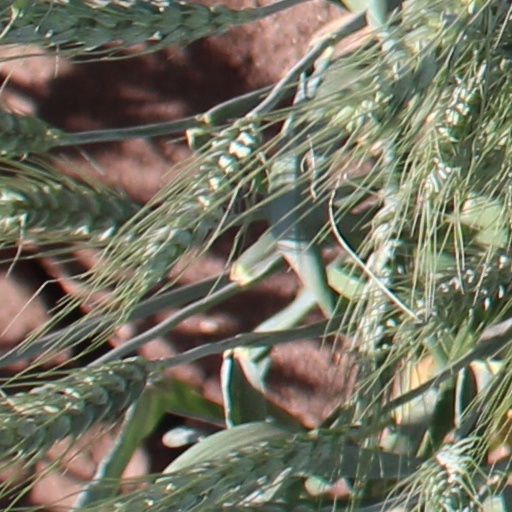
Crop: wheat